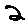
Label: 2